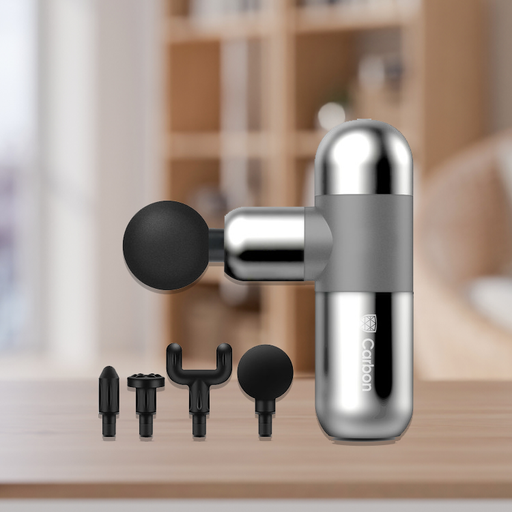
קטגוריה: שתי מתנות לבחירה
תיאור: מיני אקדח עיסוי מקצועי
דגם: MUSCLE GUN M4.2
מידע נוסף: מתנה קטנה